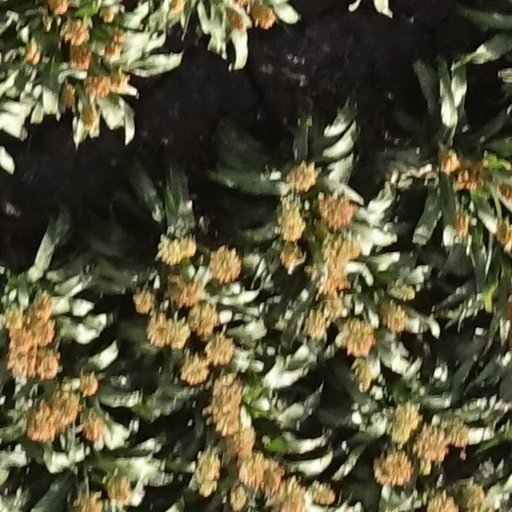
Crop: sorghum